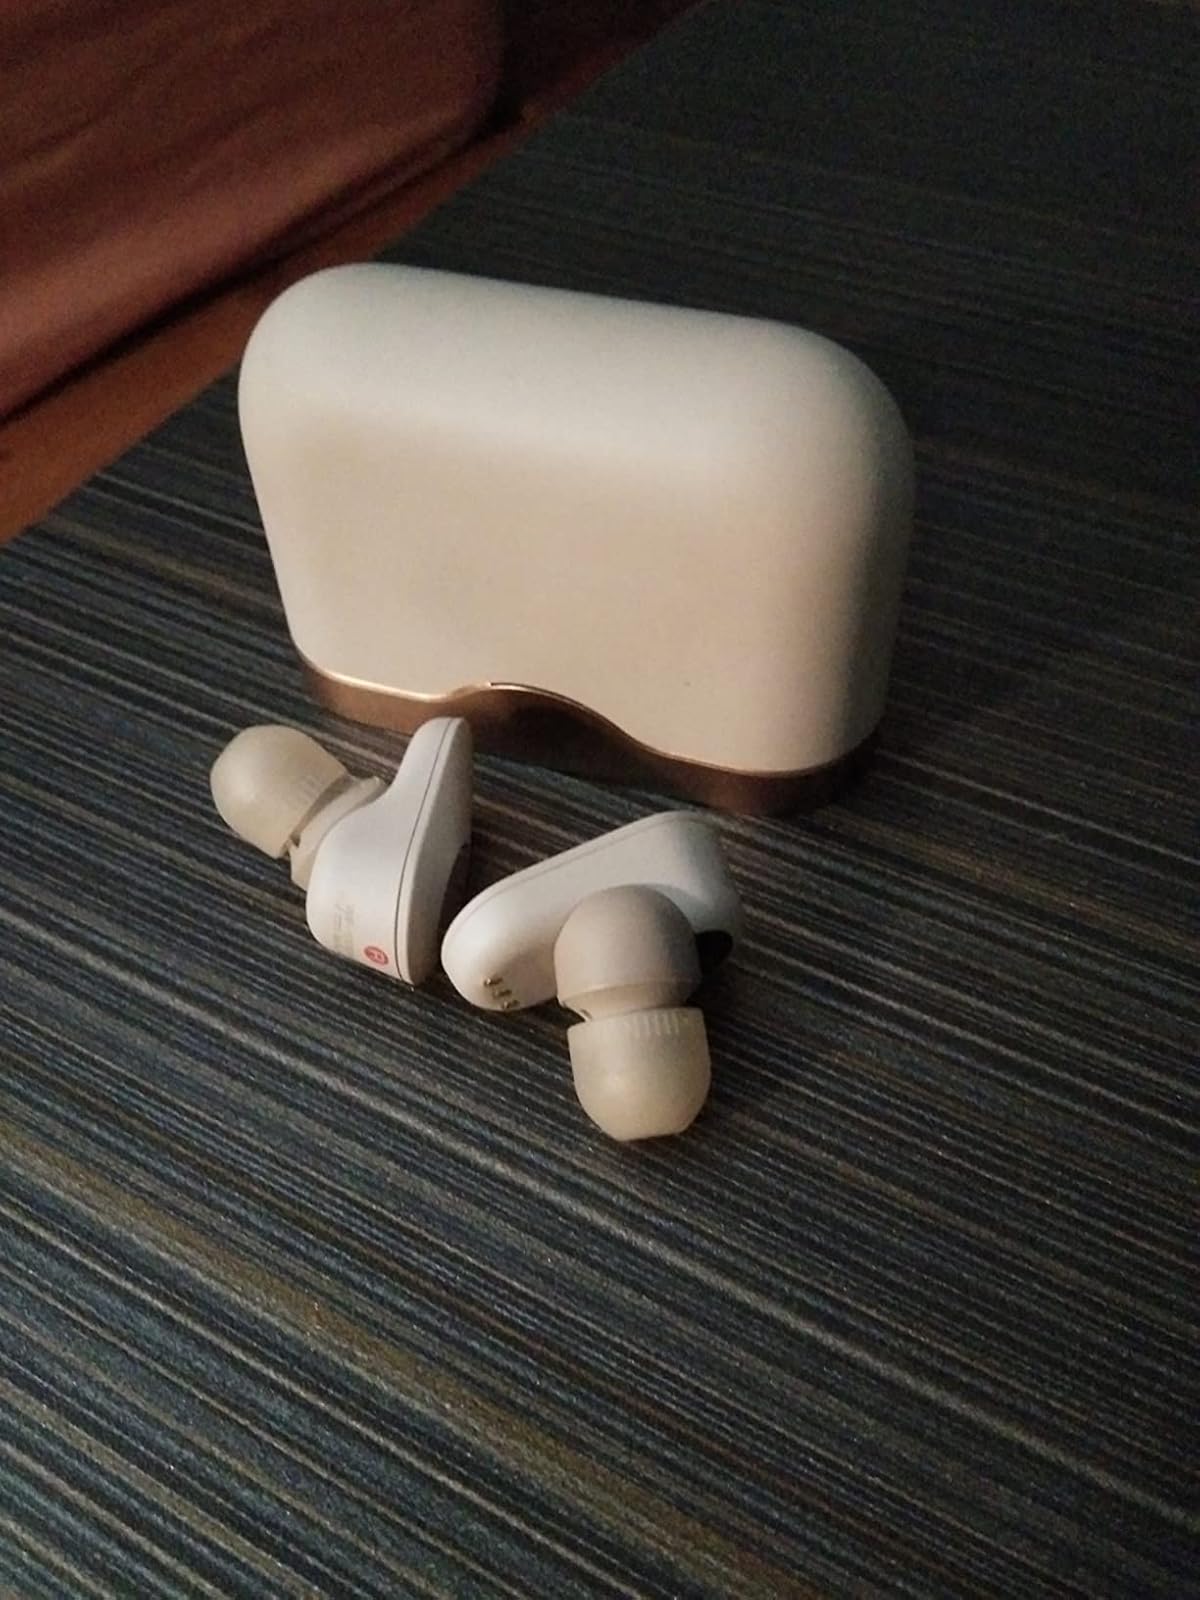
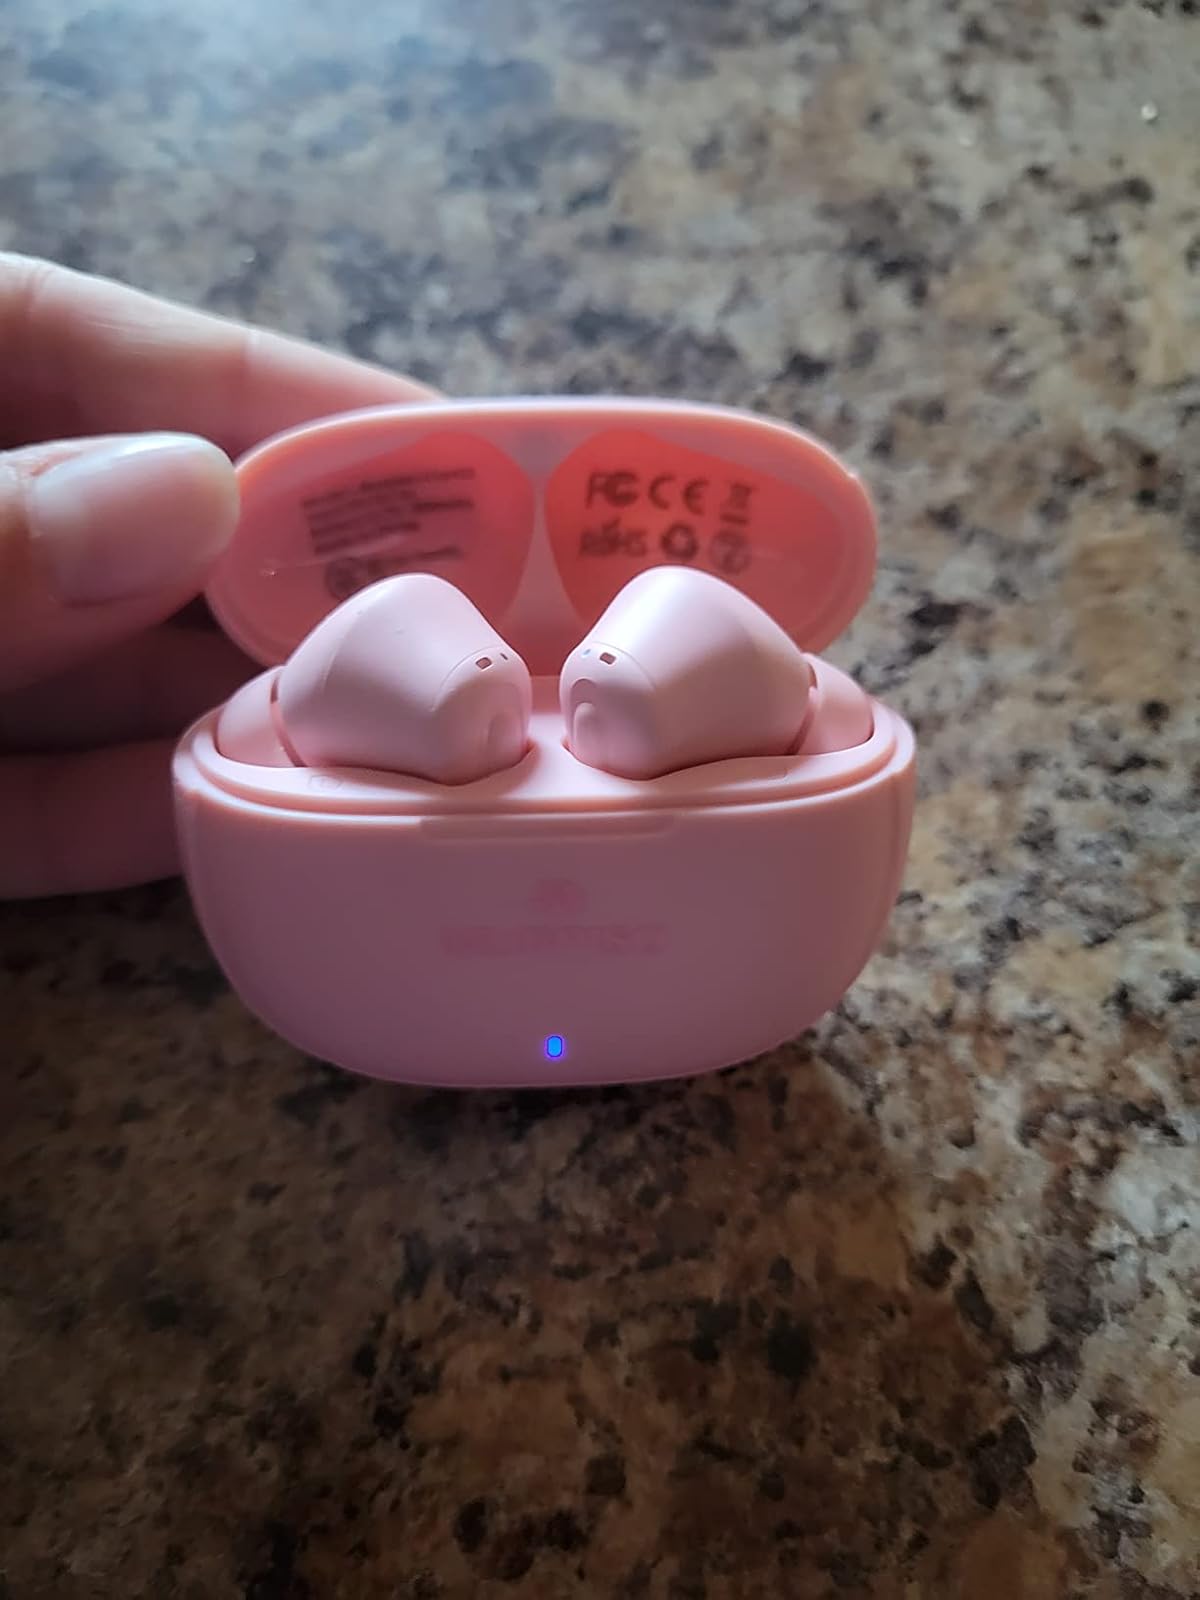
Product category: earbuds
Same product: no